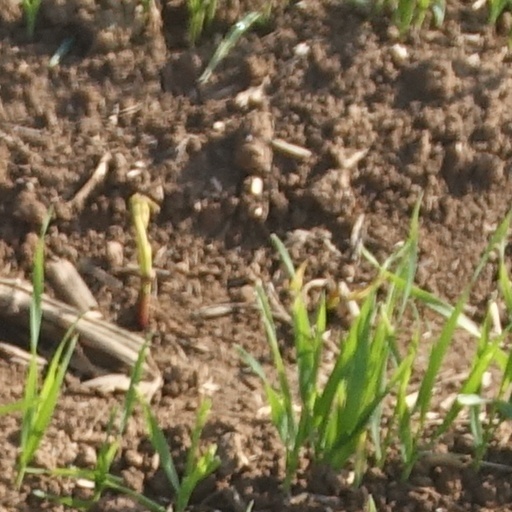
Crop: wheat